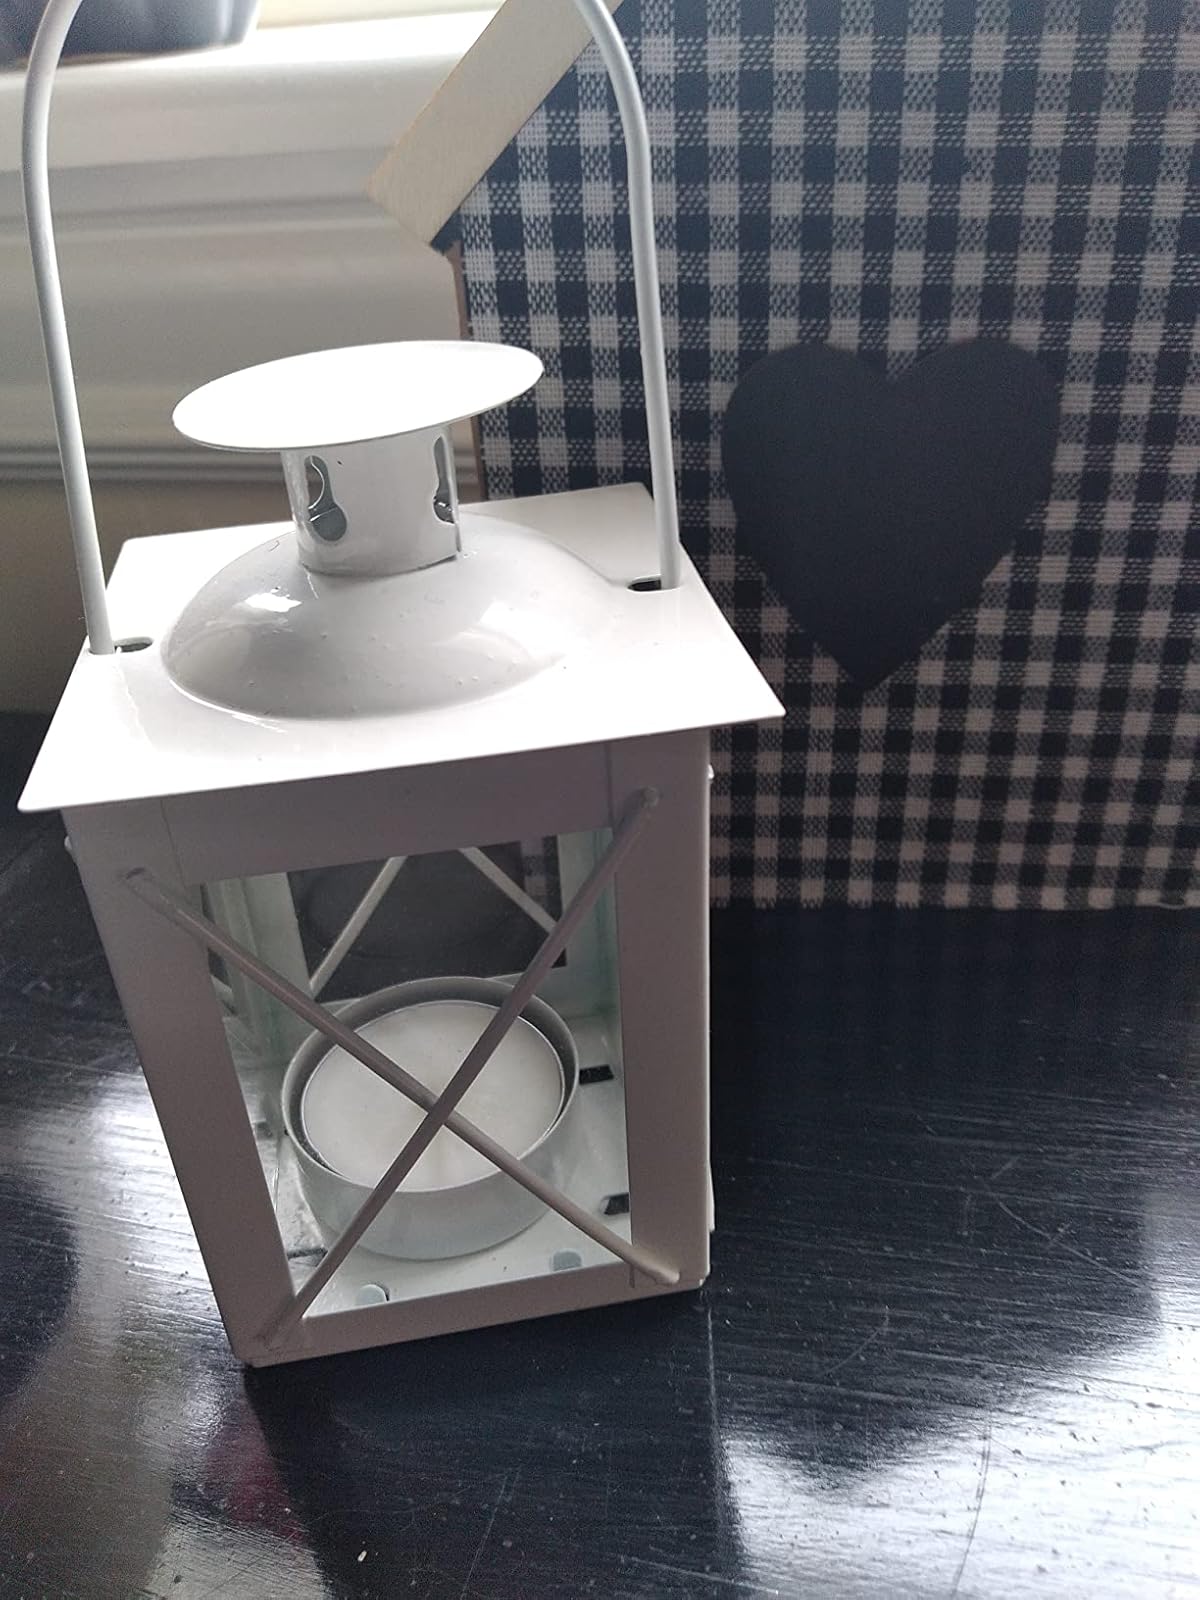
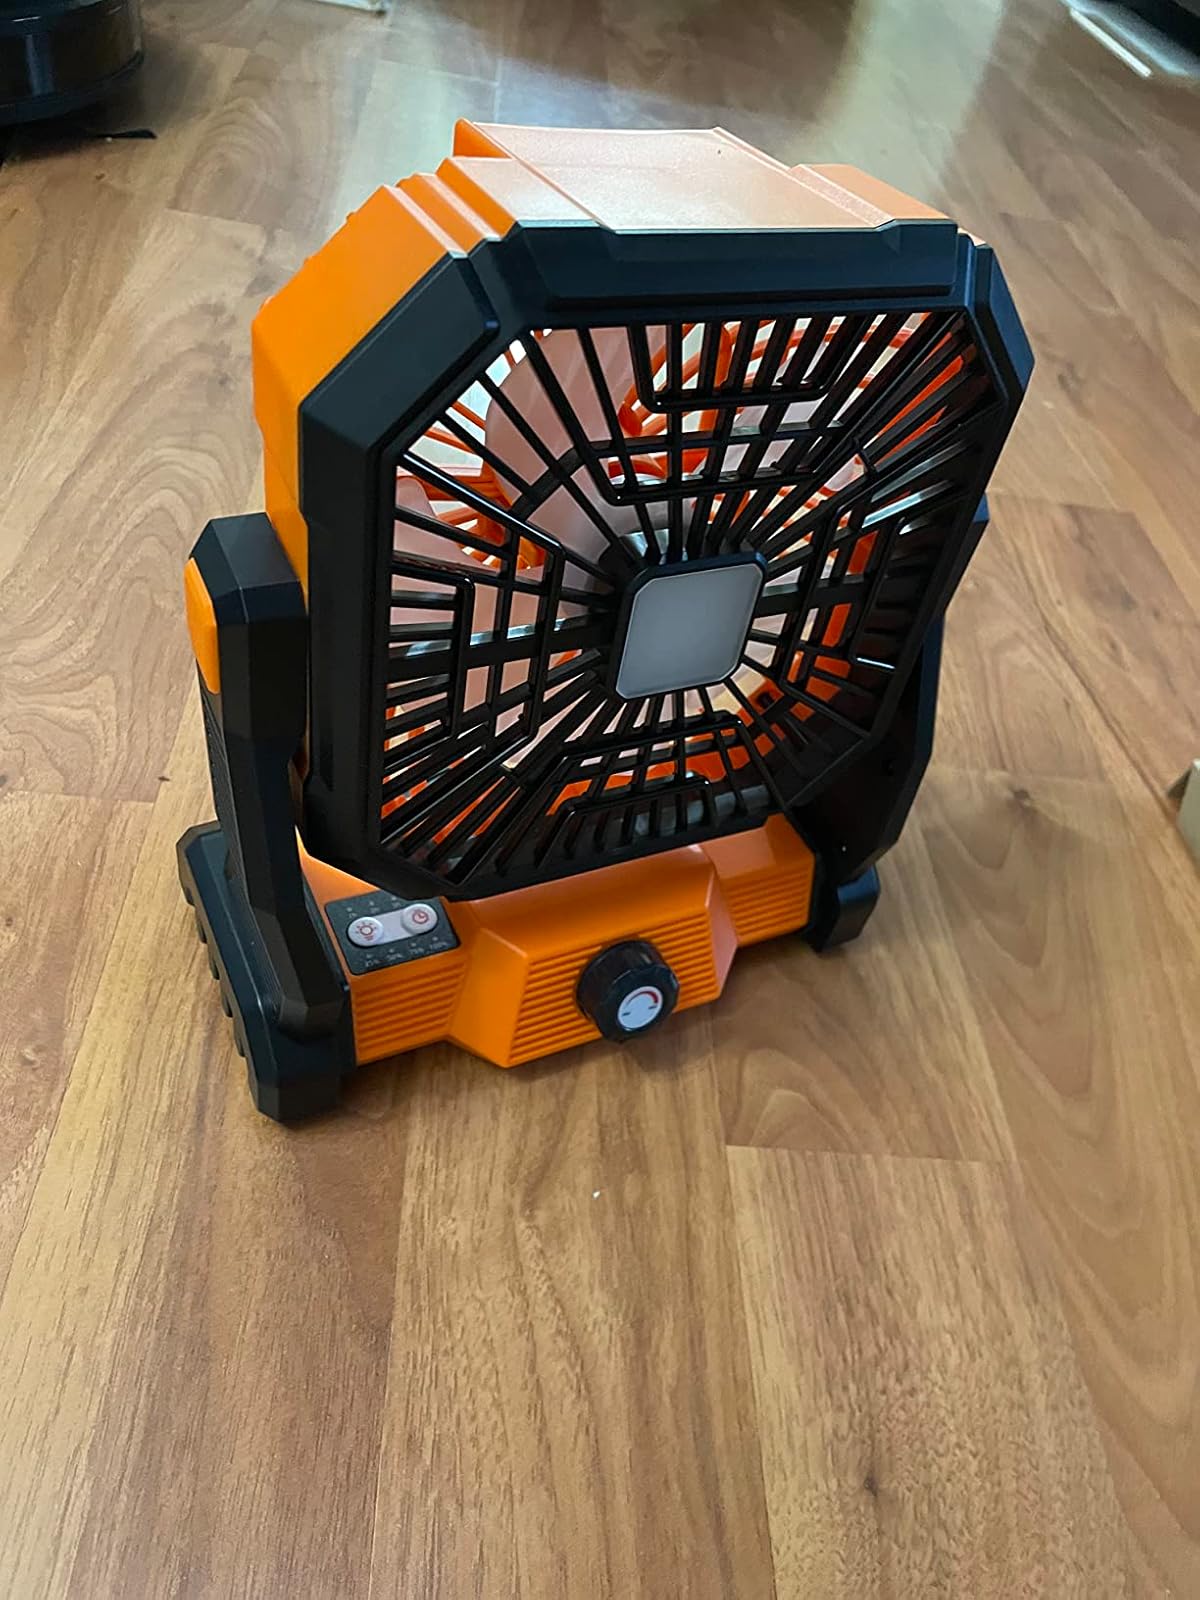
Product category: lantern
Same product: no